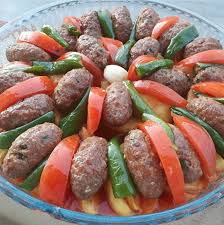
Yemek: izmir_kofte